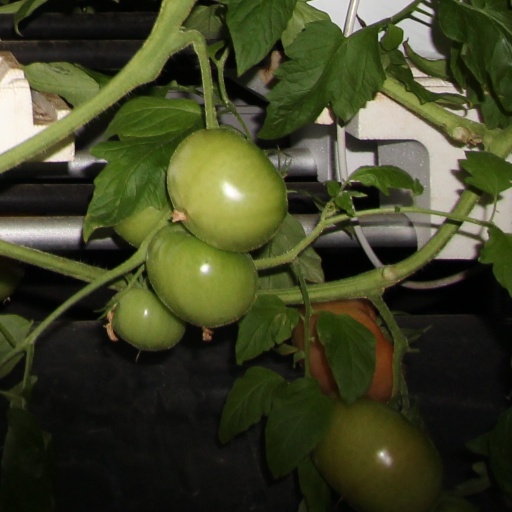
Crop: tomato